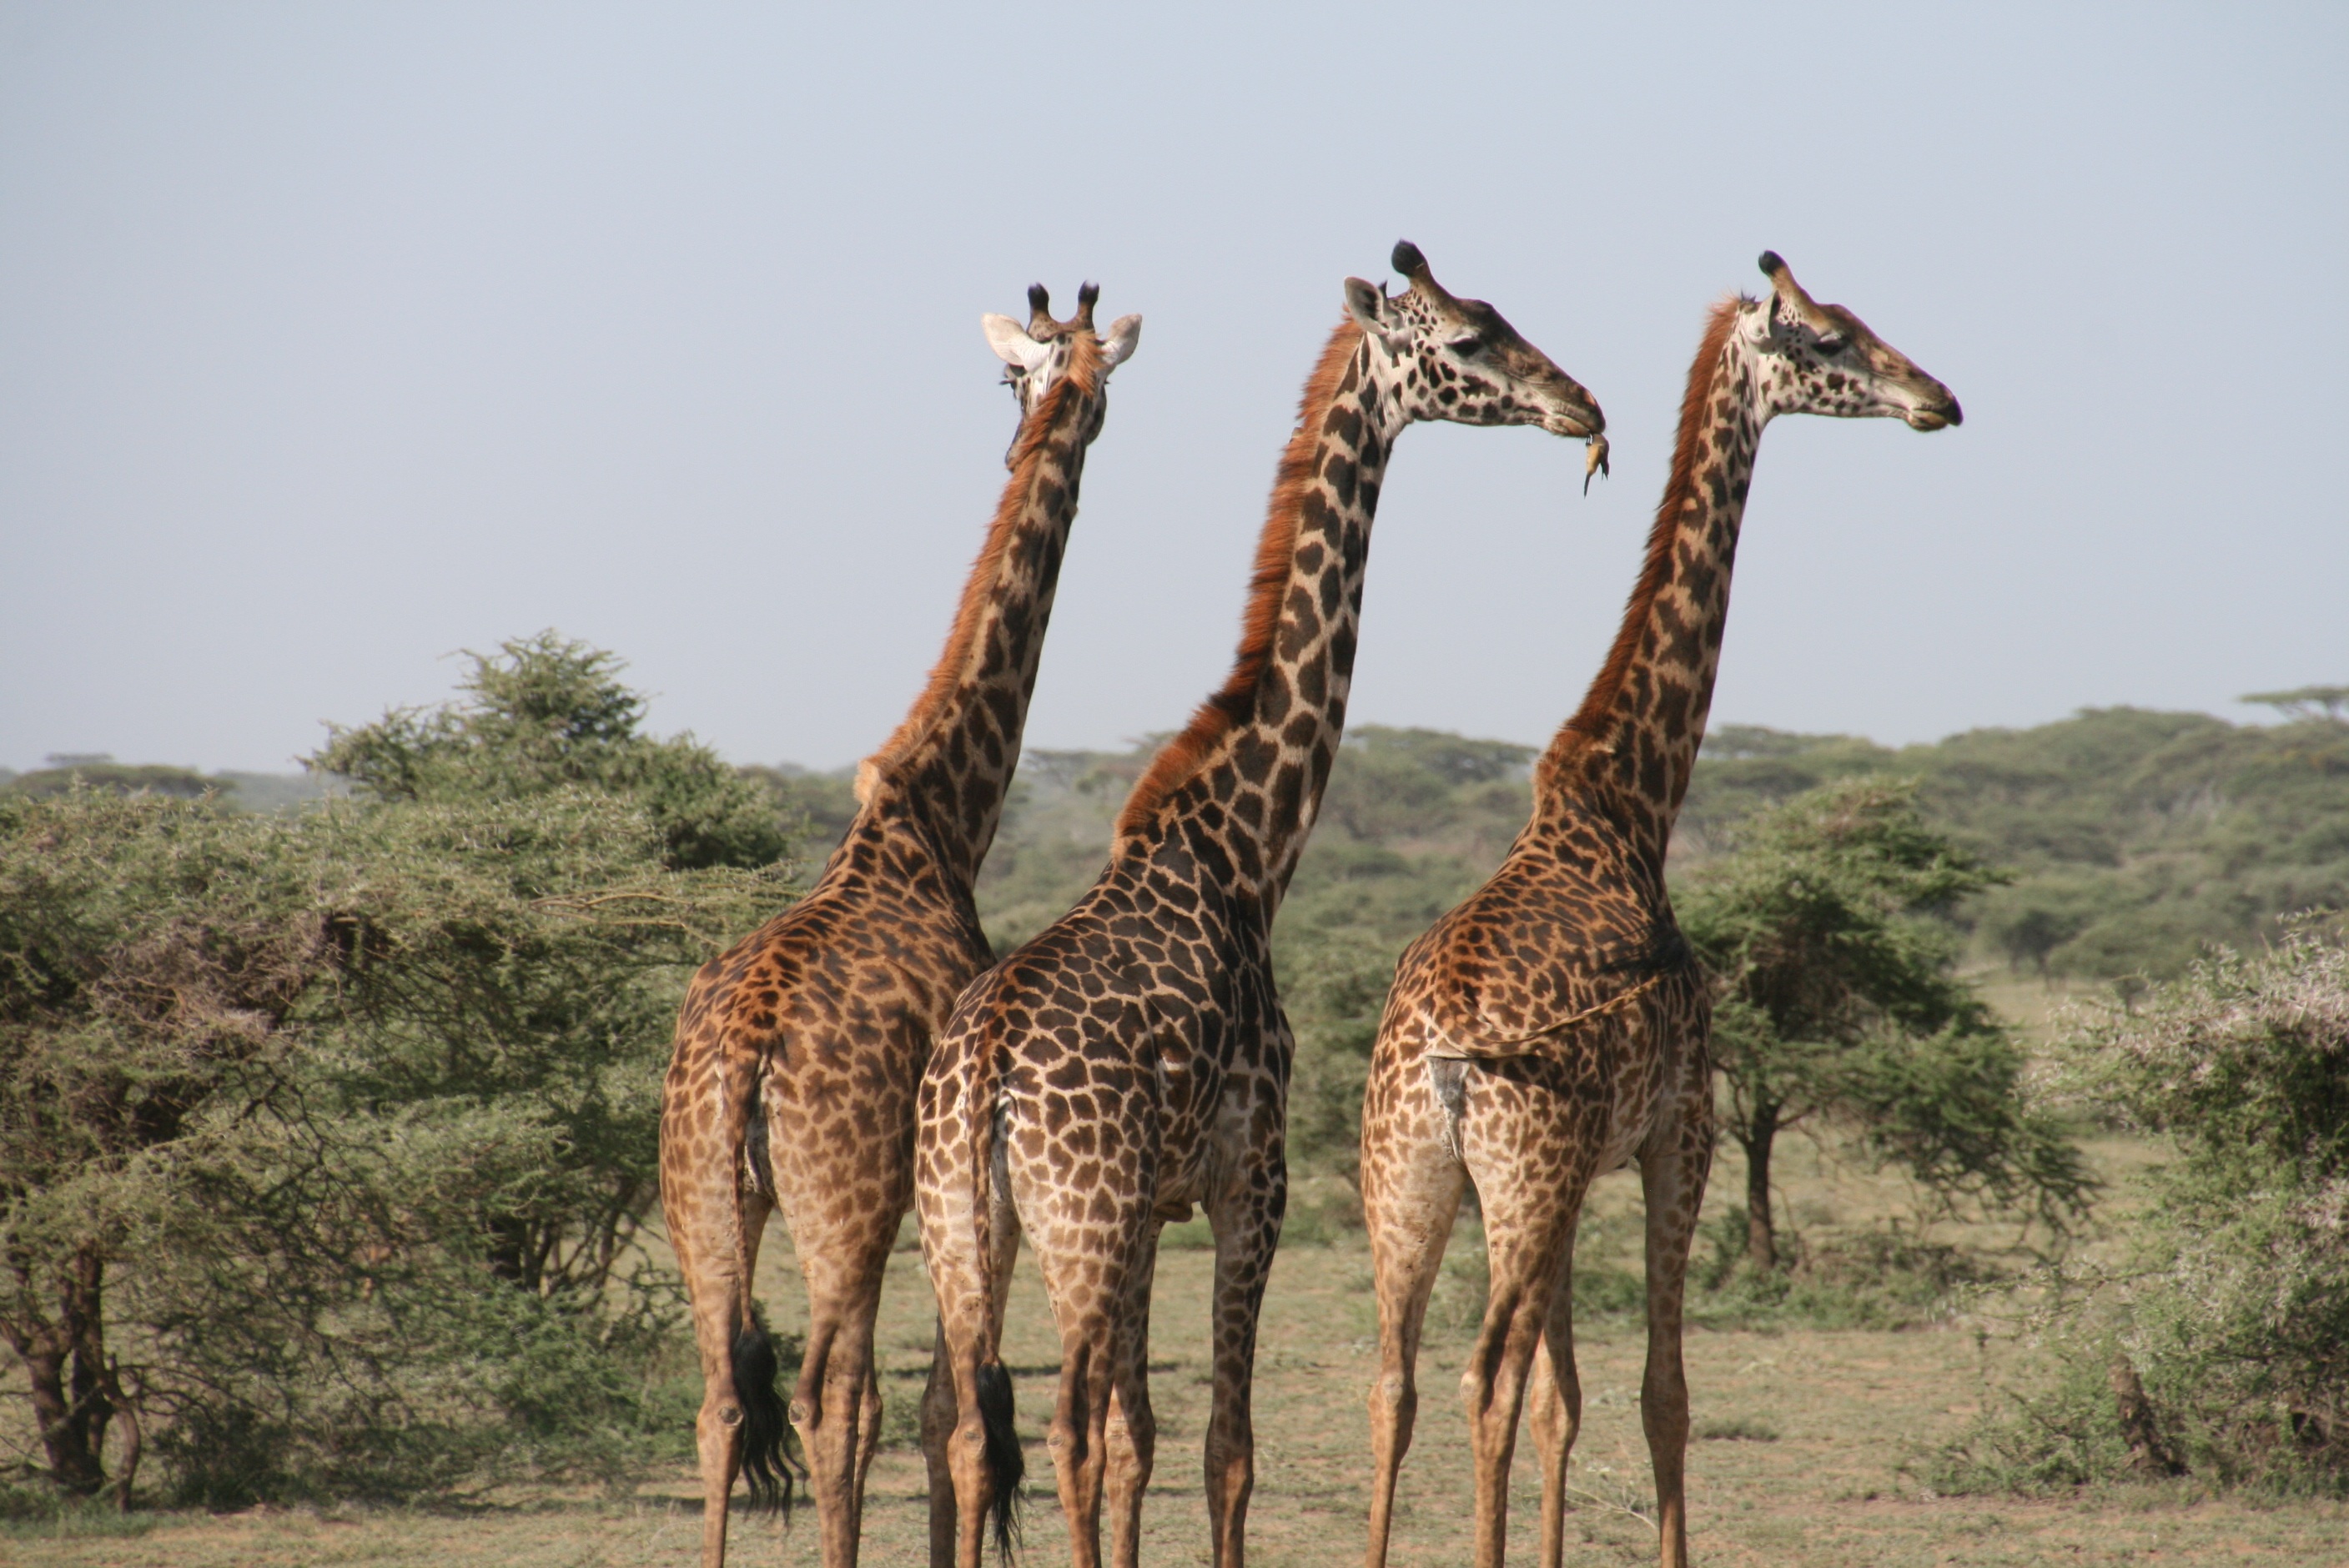
adventure, animal, wildlife, wild, bush, africa, mammal, fauna, savanna, wild animal, giraffe, savannah, grassland, tanzania, safari, giraffidae